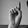
ASL letter: D